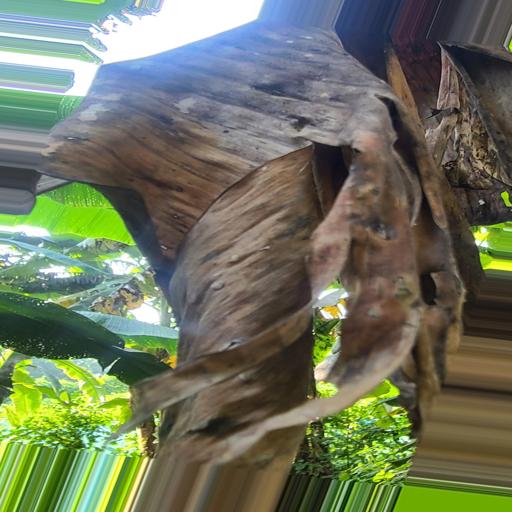
Label: moko_disease